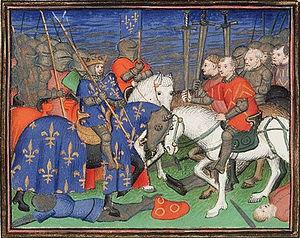
Renard II de Choiseul, Raynard II de Choiseul ou Renaud II de Choiseul est le fils de Foulques II et d'Alix de Vignory. Il est seigneur de Choiseul, en Champagne, à la fin du XIIᵉ siècle et au début du XIIIᵉ siècle.